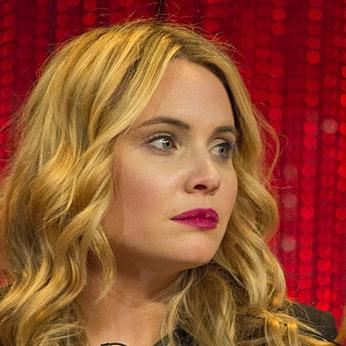
Age: 25